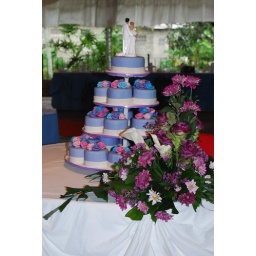
taking a shot behind the cake in order to blend the color of the flowers